Pelagornithidae

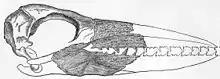
Skull of "Odontopteryx toliapica" (white areas are restored). Unlike in other pseudotooth birds, the "teeth" in this genus were slanted forwards.

The legs were proportionally short, the feet probably webbed and the hallux was vestigial or entirely absent; the tarsometatarsi (anklebones) resembled those of albatrosses while the arrangement of the front toes was more like in fulmars. Typical for pseudotooth birds was a second toe that attached a bit kneewards from the others and was noticeably angled outwards. The "teeth" were probably covered by the rhamphotheca in life, and there are two furrows running along the underside of the upper bill just inside the ridges which bore the "teeth". Thus, when the bill was closed only the upper jaw's "teeth" were visible, with the lower ones hidden behind them. Inside the eye sockets of at least some pseudotooth birds – perhaps only in the younger species – were well-developed salt glands.